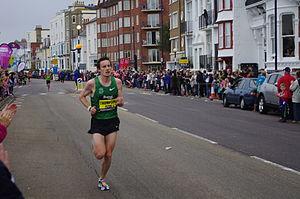
Christopher « Chris » Thompson est un athlète britannique spécialiste des courses de fond.